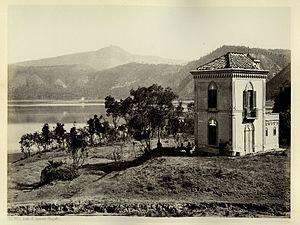
Le lac d'Agnano est un ancien lac volcanique, de forme circulaire, situé entre Fuorigrotta, un quartier ouest de Naples, et les Champs Phlégréens. Il a été drainé en 1870.